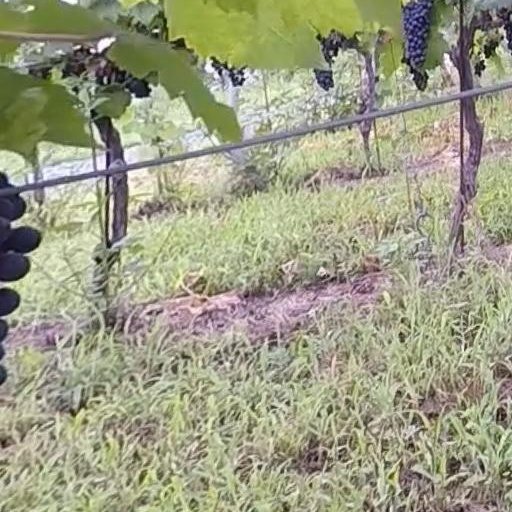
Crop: grape